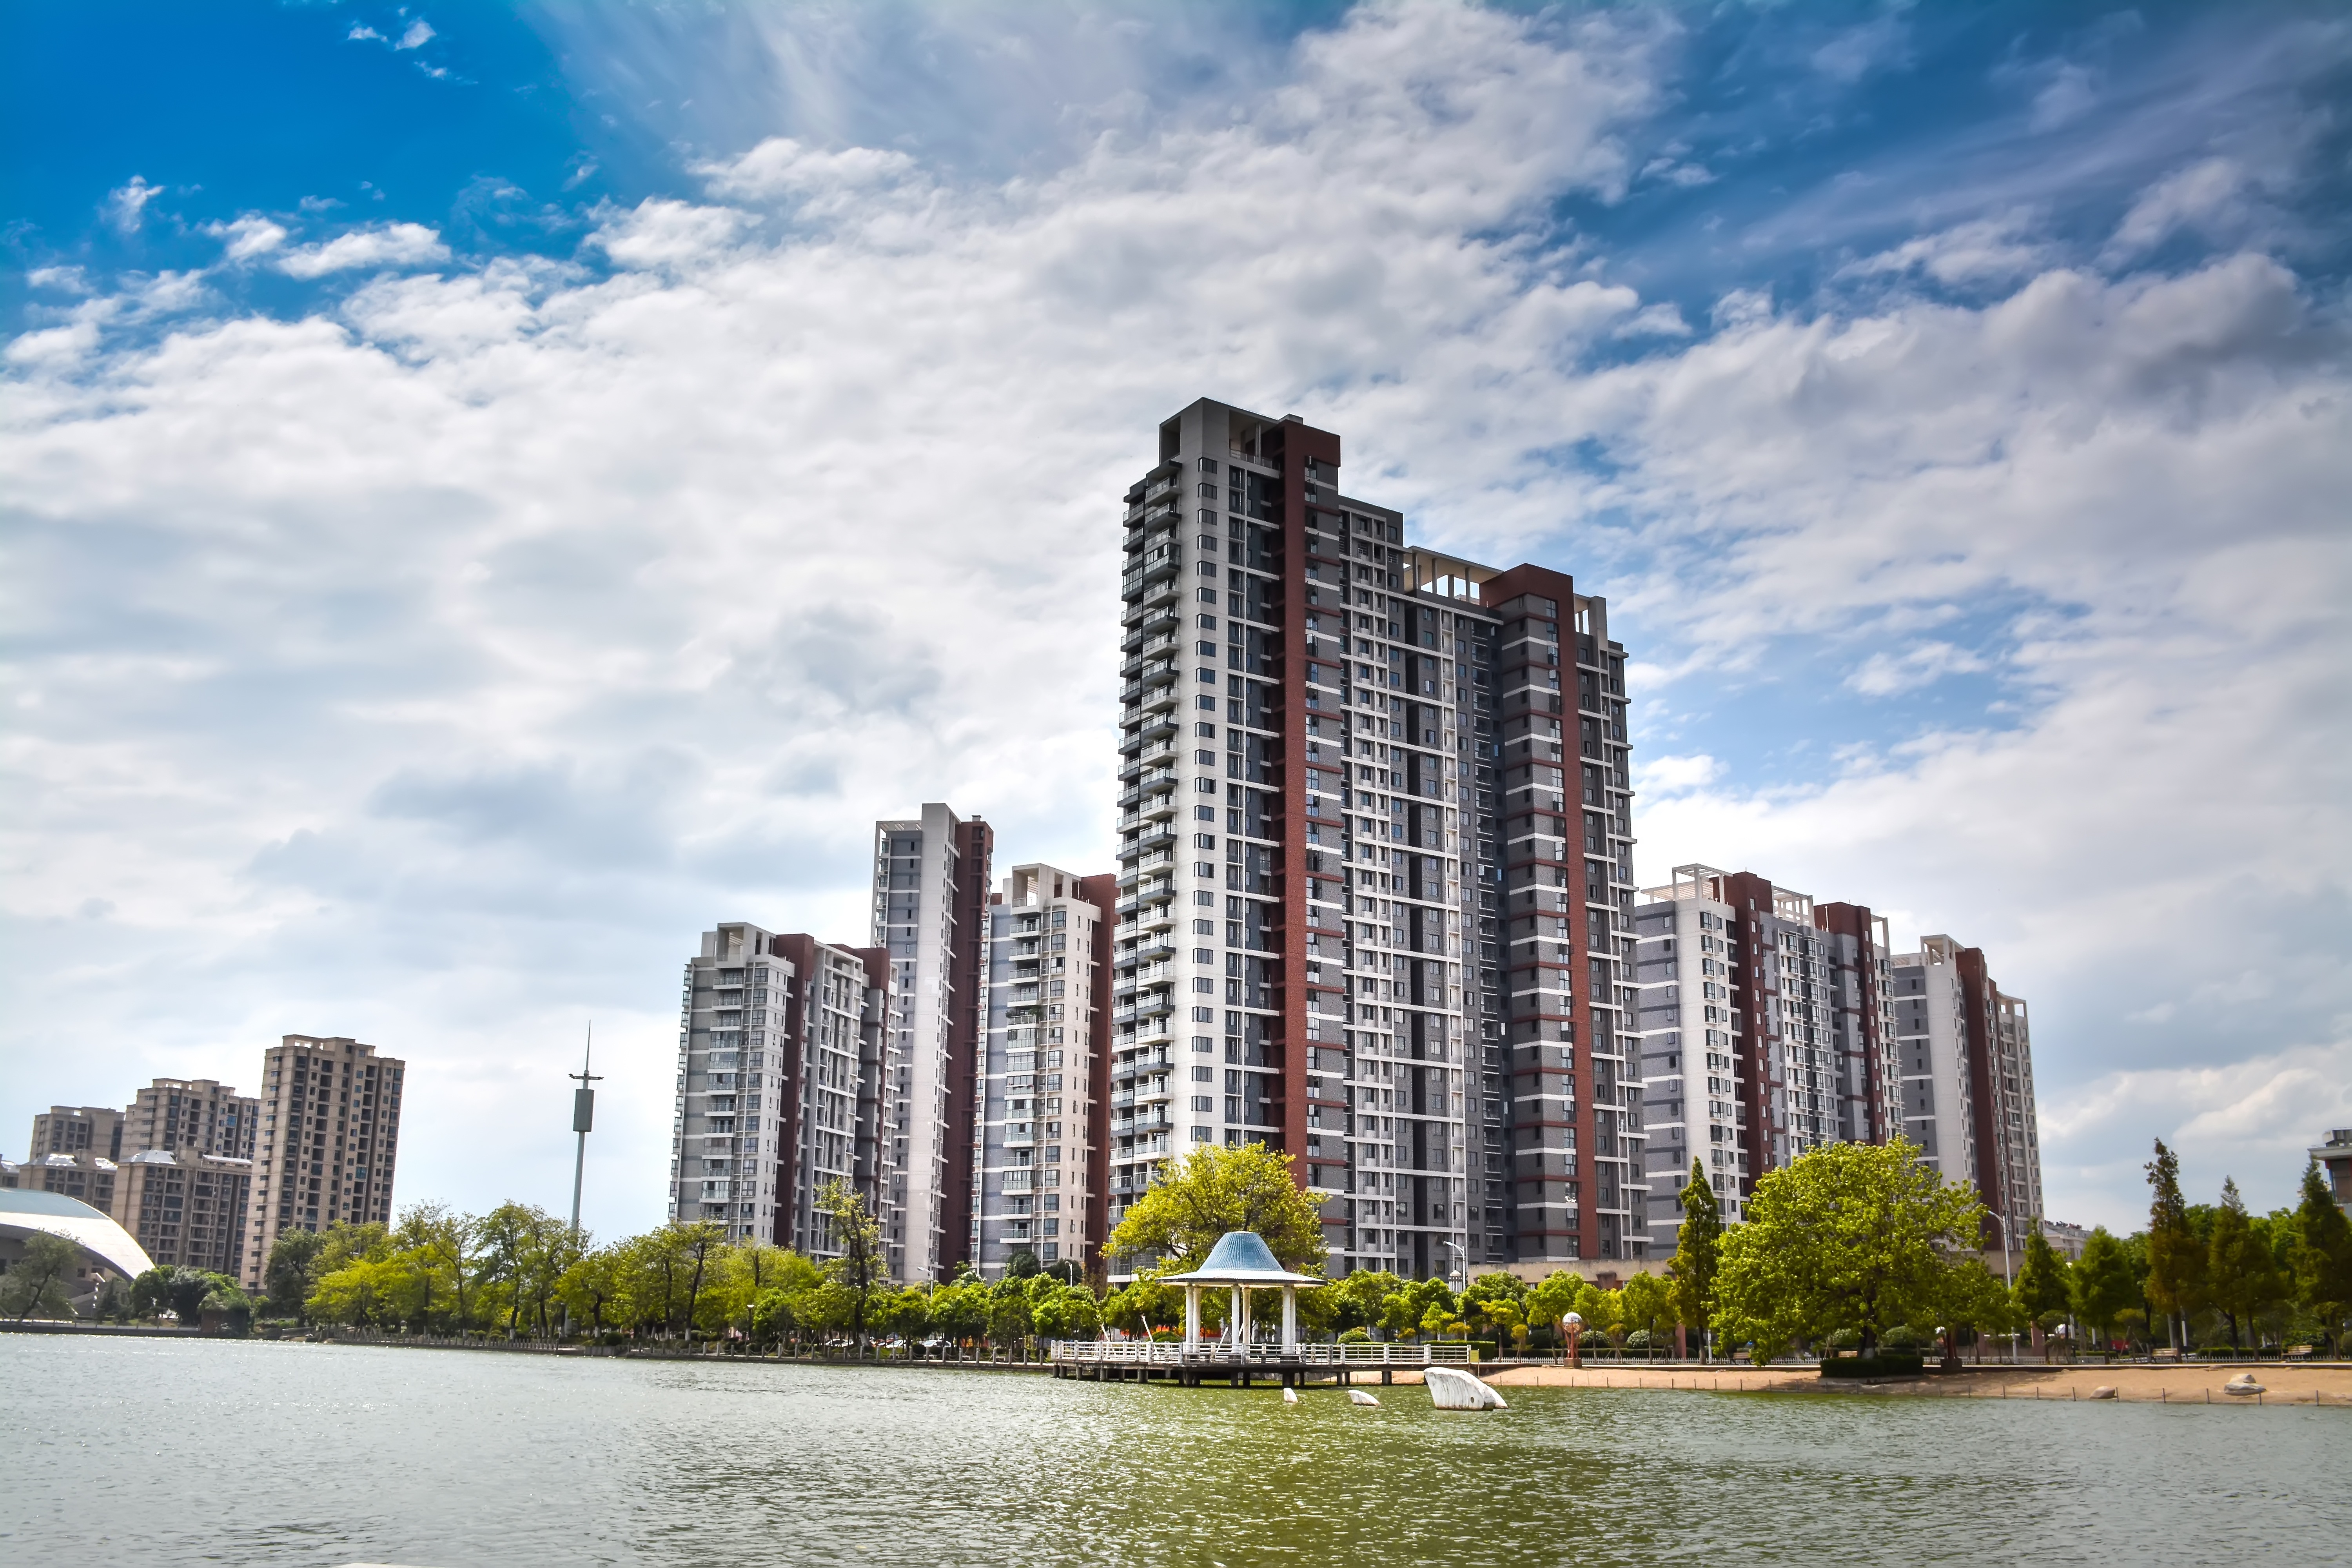
horizon, skyline, building, city, skyscraper, cityscape, downtown, landmark, tower block, condominium, the scenery, tall buildings, urban area, residential area, human settlement, metropolitan area